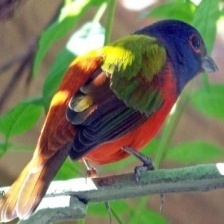
Species: PAINTED BUNTING
Scientific name: PASSERINA CIRIS
ImageNet parent category: indigo_bunting